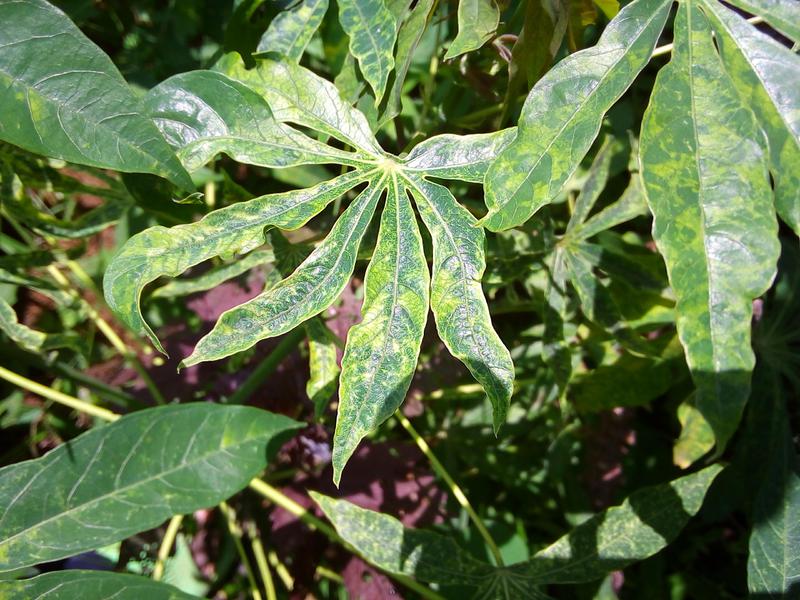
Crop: cassava
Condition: mosaic_disease